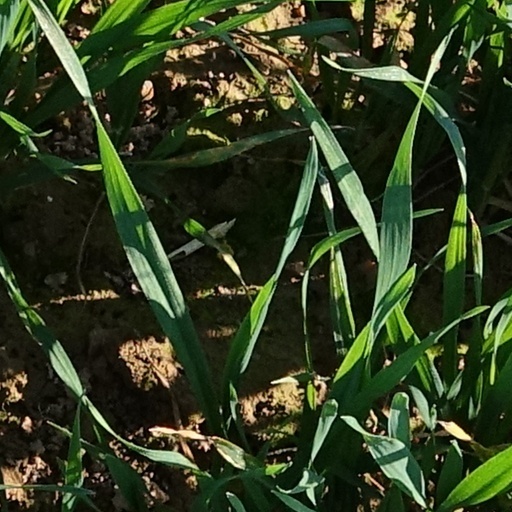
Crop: wheat